Answer in natural language. How many Chairs are visible in the scene? Choose between the following options: 4, 5, 7, 2 or 6
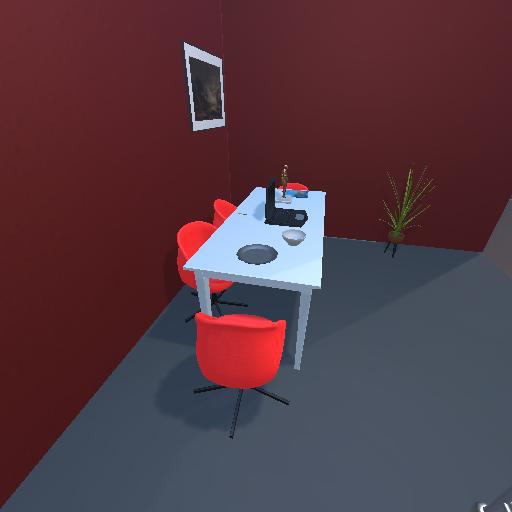
<answer>4</answer>